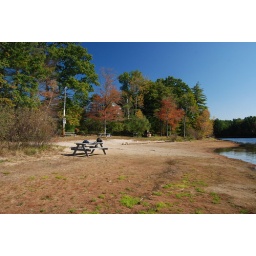
Imported sand is about three feet deep. Pond unusually low, over two feet below high water mark. Walpole, MA 10/12/10